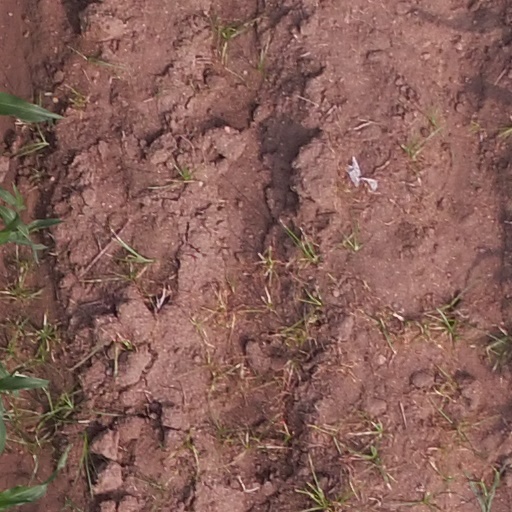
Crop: maize; corn